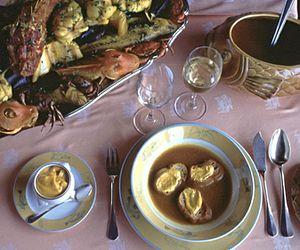
Marseille est une commune du Sud-Est de la France, chef-lieu du département des Bouches-du-Rhône et préfecture de la région Provence-Alpes-Côte d'Azur.
La rouille ou rouille provençale est une recette traditionnelle de sauce de couleur rouille de la cuisine de la Provence méditerranéenne, à base de pomme de terre, tomate, foie de lotte, et d'huile d'olive. Elle est traditionnellement servie en Provence avec des croûtons de pain frottés à l’ail, en particulier avec la soupe de poisson ou la bouillabaisse...
La bouillabaisse est une spécialité culinaire traditionnelle et institutionnelle de la cuisine de la Provence méditerranéenne. Originaire de Marseille, dont elle est un emblème, elle se compose d'une soupe de poissons accompagnée de croûtons de pain frottés à l’ail et tartinés de rouille, de morceaux de poissons, et de pommes de terre.